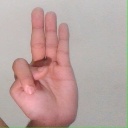
अक्षर: भ